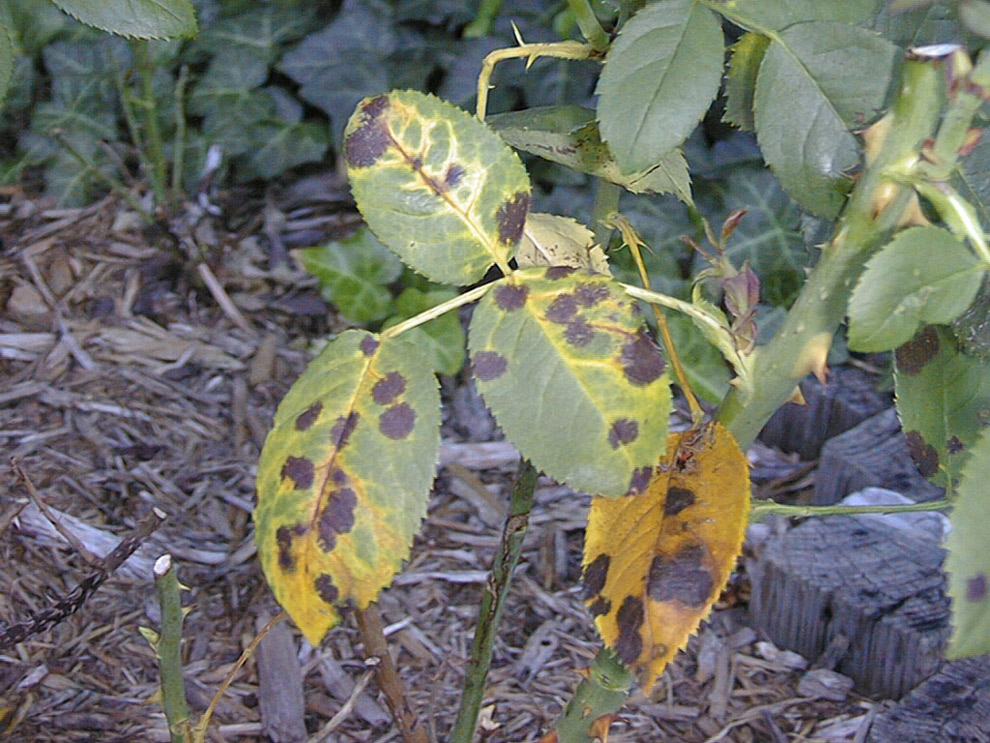
Labels: Apple Scab Leaf, Apple Scab Leaf, Apple Scab Leaf, Apple Scab Leaf